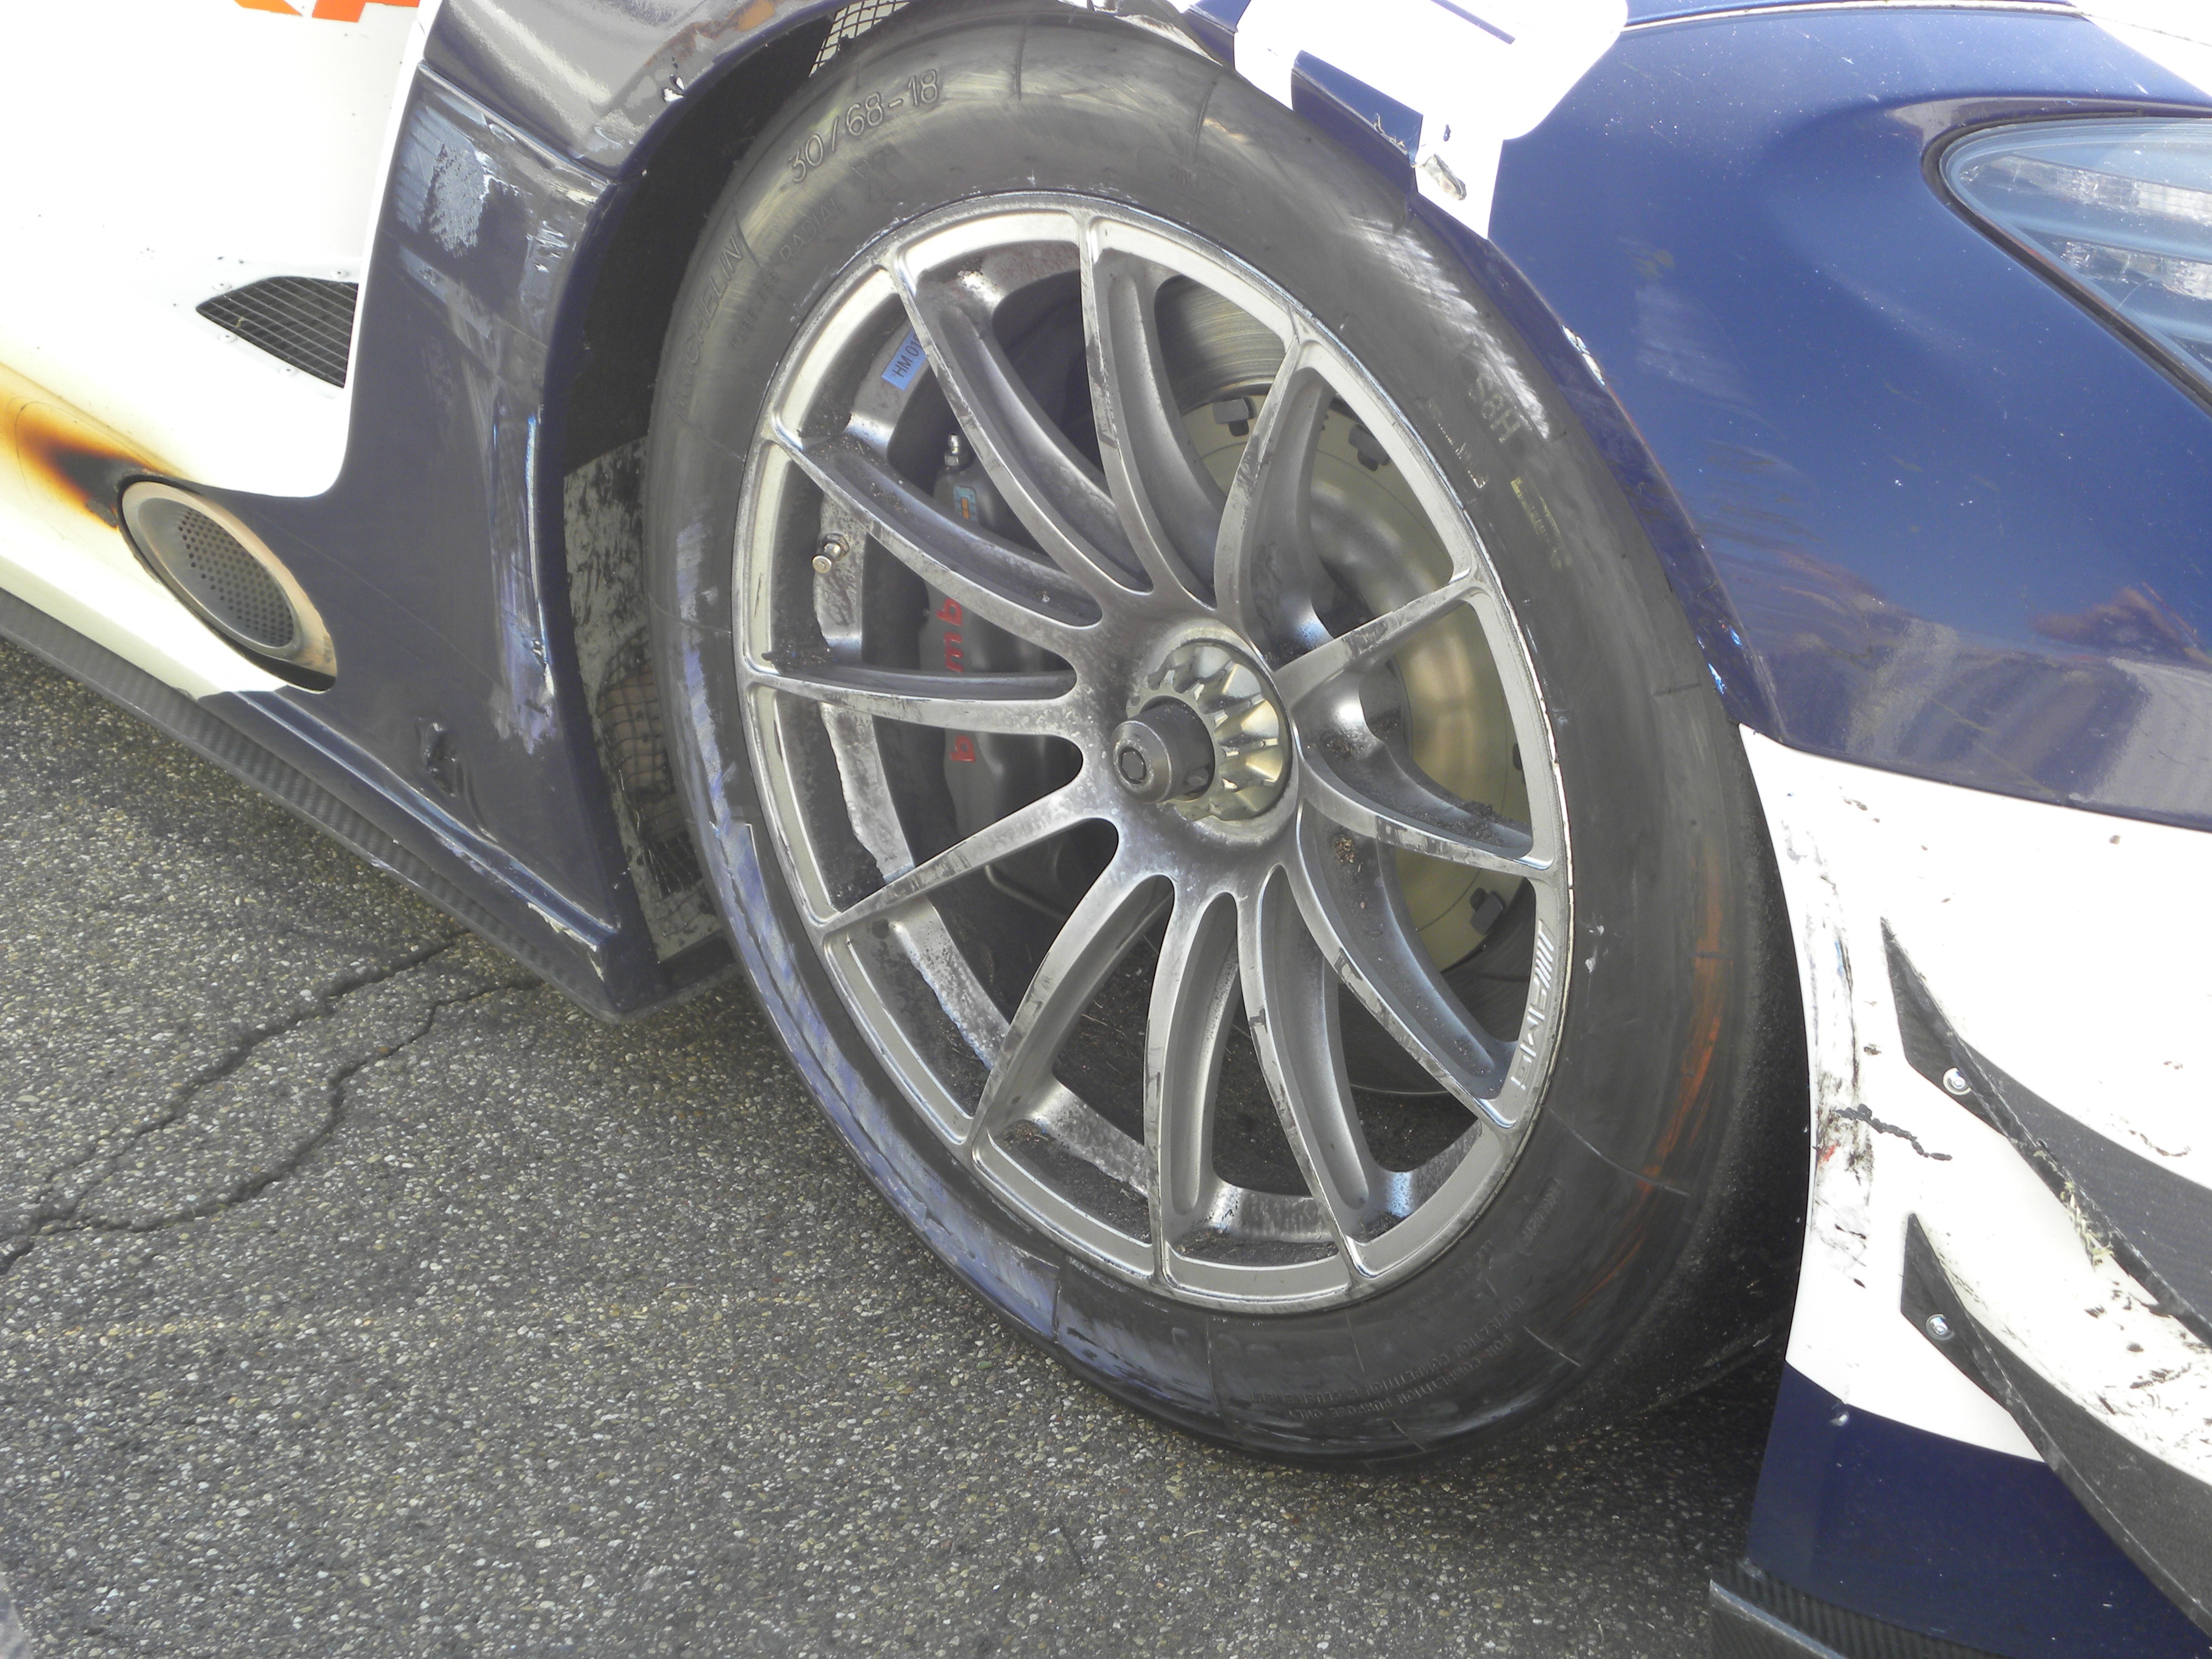
car, wheel, vehicle, spoke, tire, sports car, bumper, supercar, wheels, rim, motorsport, mature, auto part, alloy wheels, land vehicle, automobile make, automotive exterior, luxury vehicle, automotive tire, sports sedan